Podded engine

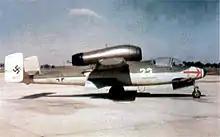
The He 162 uses a pod above the fuselage.

Some jet fighters use podded engines, typically under and mounted directly to the wing. An example was the Messerschmitt Me 262, which had the nacelles mounted directly to the undersides of the wings, with no pylons being used. The A-10 Thunderbolt II ground-attack aircraft uses fuselage-mounted podded turbofan engines. The Heinkel He 162 had a single BMW 003E jet engine in a pod mounted over the fuselage.